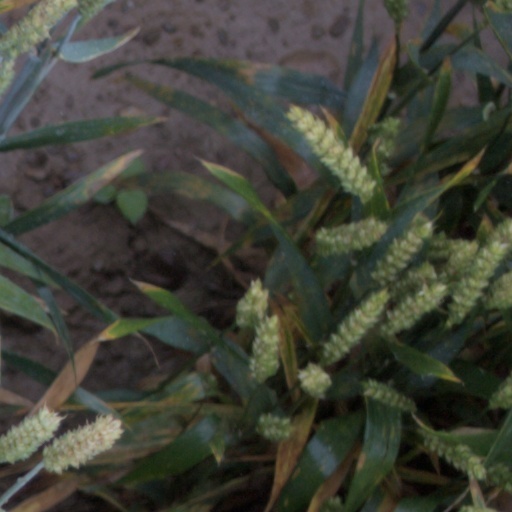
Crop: wheat